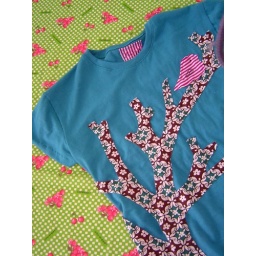
bird in tree